Marcus Bierich

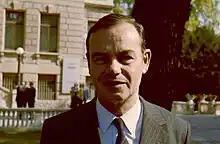
Marcus Bierich (1986)

Marcus Bierich (29 April 1926 in Hamburg - 25 November 2000 in Stuttgart) was CFO for Mannesmann AG from 1961 to 1980 (what became Vodafone) in Düsseldorf; CFO for Allianz AG from 1980 to 1984 in Munich; CEO for Robert Bosch GmbH 1984-1993 and Chairman of the Advisory Board until his death in 2000 in Stuttgart.